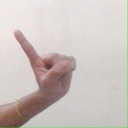
अक्षर: ए